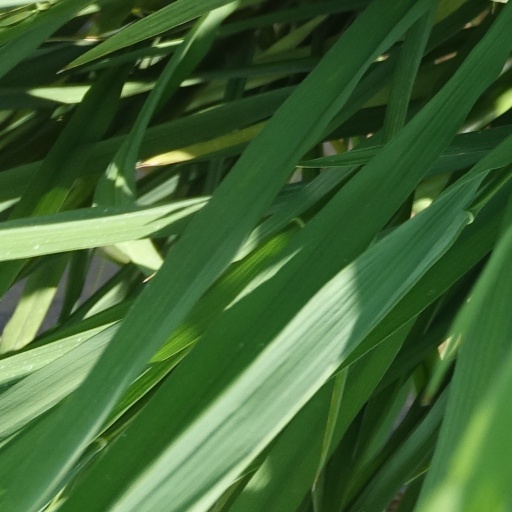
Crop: rice